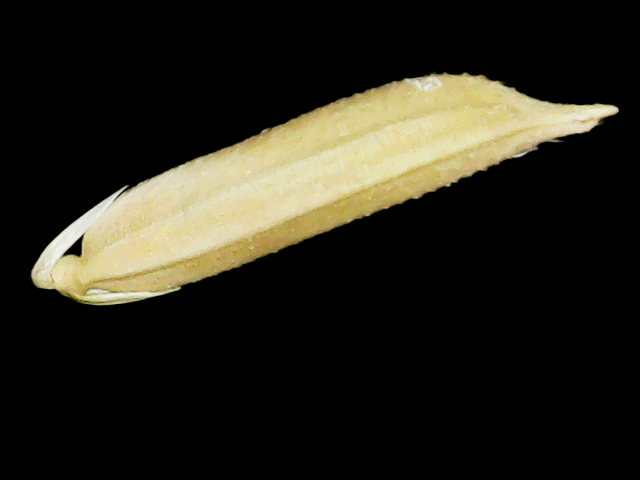
Rice variety: Binadhan25